Communist Party of Greece

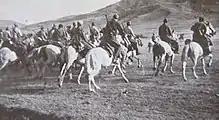
Cavalry of ELAS

On 16 February 1942, the Greek People's Liberation Army (ELAS) was founded in a small kiosk in Phthiotis and by 1943 it consisted of 50,000 members, both men and women, with 30,000 as reserve units in major cities. The KKE played a prominent role in the organisation. By the end of the war, some 200,000 Greek citizens, both workers and peasants, had joined the ranks of KKE. KKE maintained its alliances with the EAM. Its main stated aim at this time was to form a united government with all parties that wanted to see Greece liberated from foreign powers.